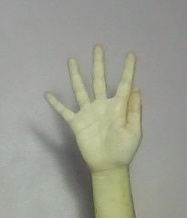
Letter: sheen